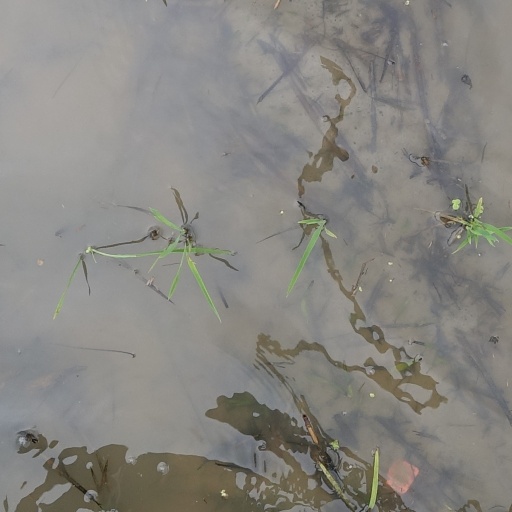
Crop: rice